Alykes

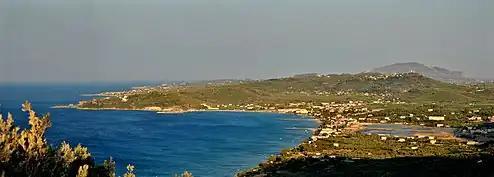
Bay of Alykes looking south showing the village of Alykes nearest (with the salt flats to the right) with Alikanas beyond.

Alykes is a former municipality on the island of Zakynthos, Ionian Islands, Greece. Since the 2011 local government reform it is part of the municipality Zakynthos, of which it is a municipal unit. It is situated along the northeastern coast of the island, about northwest of Zakynthos (city). It has a land area of . The seat of the municipality was in Katastari.